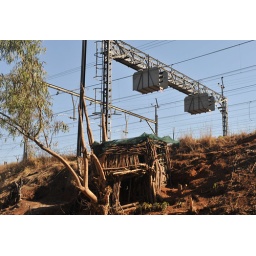
SOUTH AFRICA...A homeless man built himself a makeshift wooden house just meters away from ralway lines in Johannesburg.